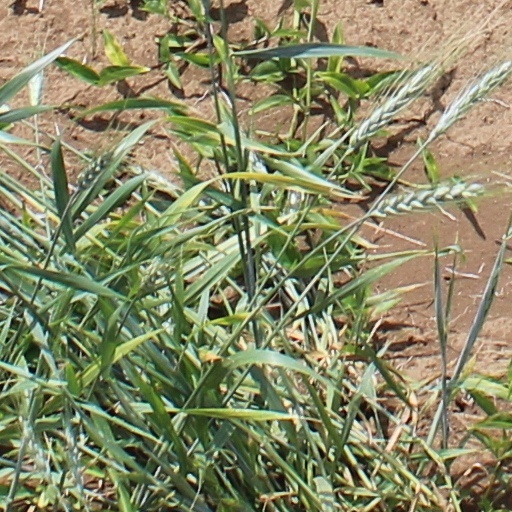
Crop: wheat